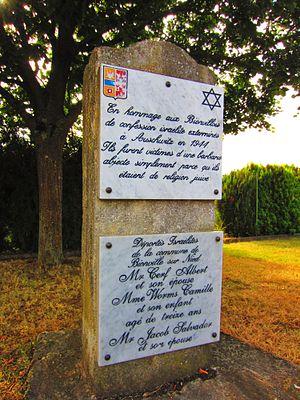
Stele synagogue Bionville Nied
Inventaire du patrimoine juif de Lorraine, classé par département et par lettre alphabétique de communes.